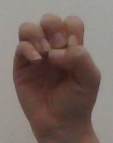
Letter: ha